Pirin National Park

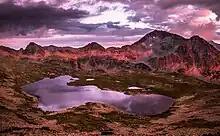
Sunset over the Tevno Vasilashko Lake, the largest and deepest of the Vasilashki Lakes

Pirin falls within the continental Mediterranean climate zone and due to its elevation the higher sectors have Alpine climate. The climate is influenced by Mediterranean cyclones mainly in late autumn and in winter, bringing frequent and high rainfall, and by the Azores anticyclone in summer, making the summer months hot and dry. The relief has a crucial influence on the climate. Pirin has three elevation climate zones — low between 600 and 1000 m (16% of the total area), middle between 1000 and 1800 m (40%) and high above 1800 m (44%). The temperature decreases with the elevation, which is more visible in summer. The mean annual temperature is around 9–10 °C in the lower, 5–7 °C in the middle and 2–3 °C in the higher elevation. The coldest month is January with average temperature varying between −5 and −2 °C. The hottest month is July with temperature averaging 20 °C at 1600 m and 15 °C at 2000 m. Temperature inversions, i.e. increase in temperature with height, are observed in 75% of the winter days.